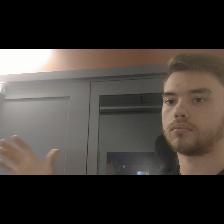
Label: Human